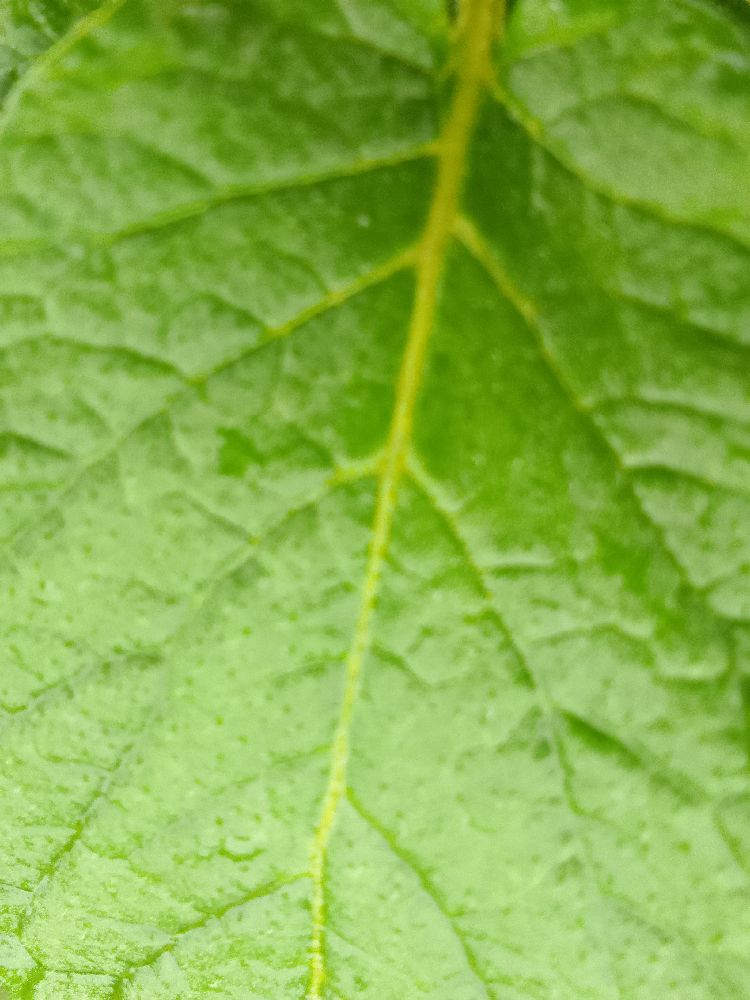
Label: Healthy